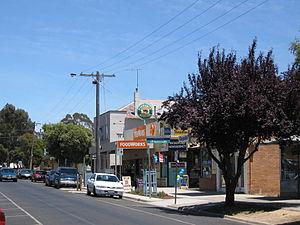
Broadford est une ville qui est le centre administratif du Comté de Mitchell dans l'État de Victoria à 88 kilomètres au nord de Melbourne. La ville est contournée par l'est par la Hume Freeway qui relie Sydney à Melbourne mais est traversée par la voie de chemin de fer qui relie les deux villes. Elle est située sur les rives de la Sunday Creek, un affluent de la Goulburn.